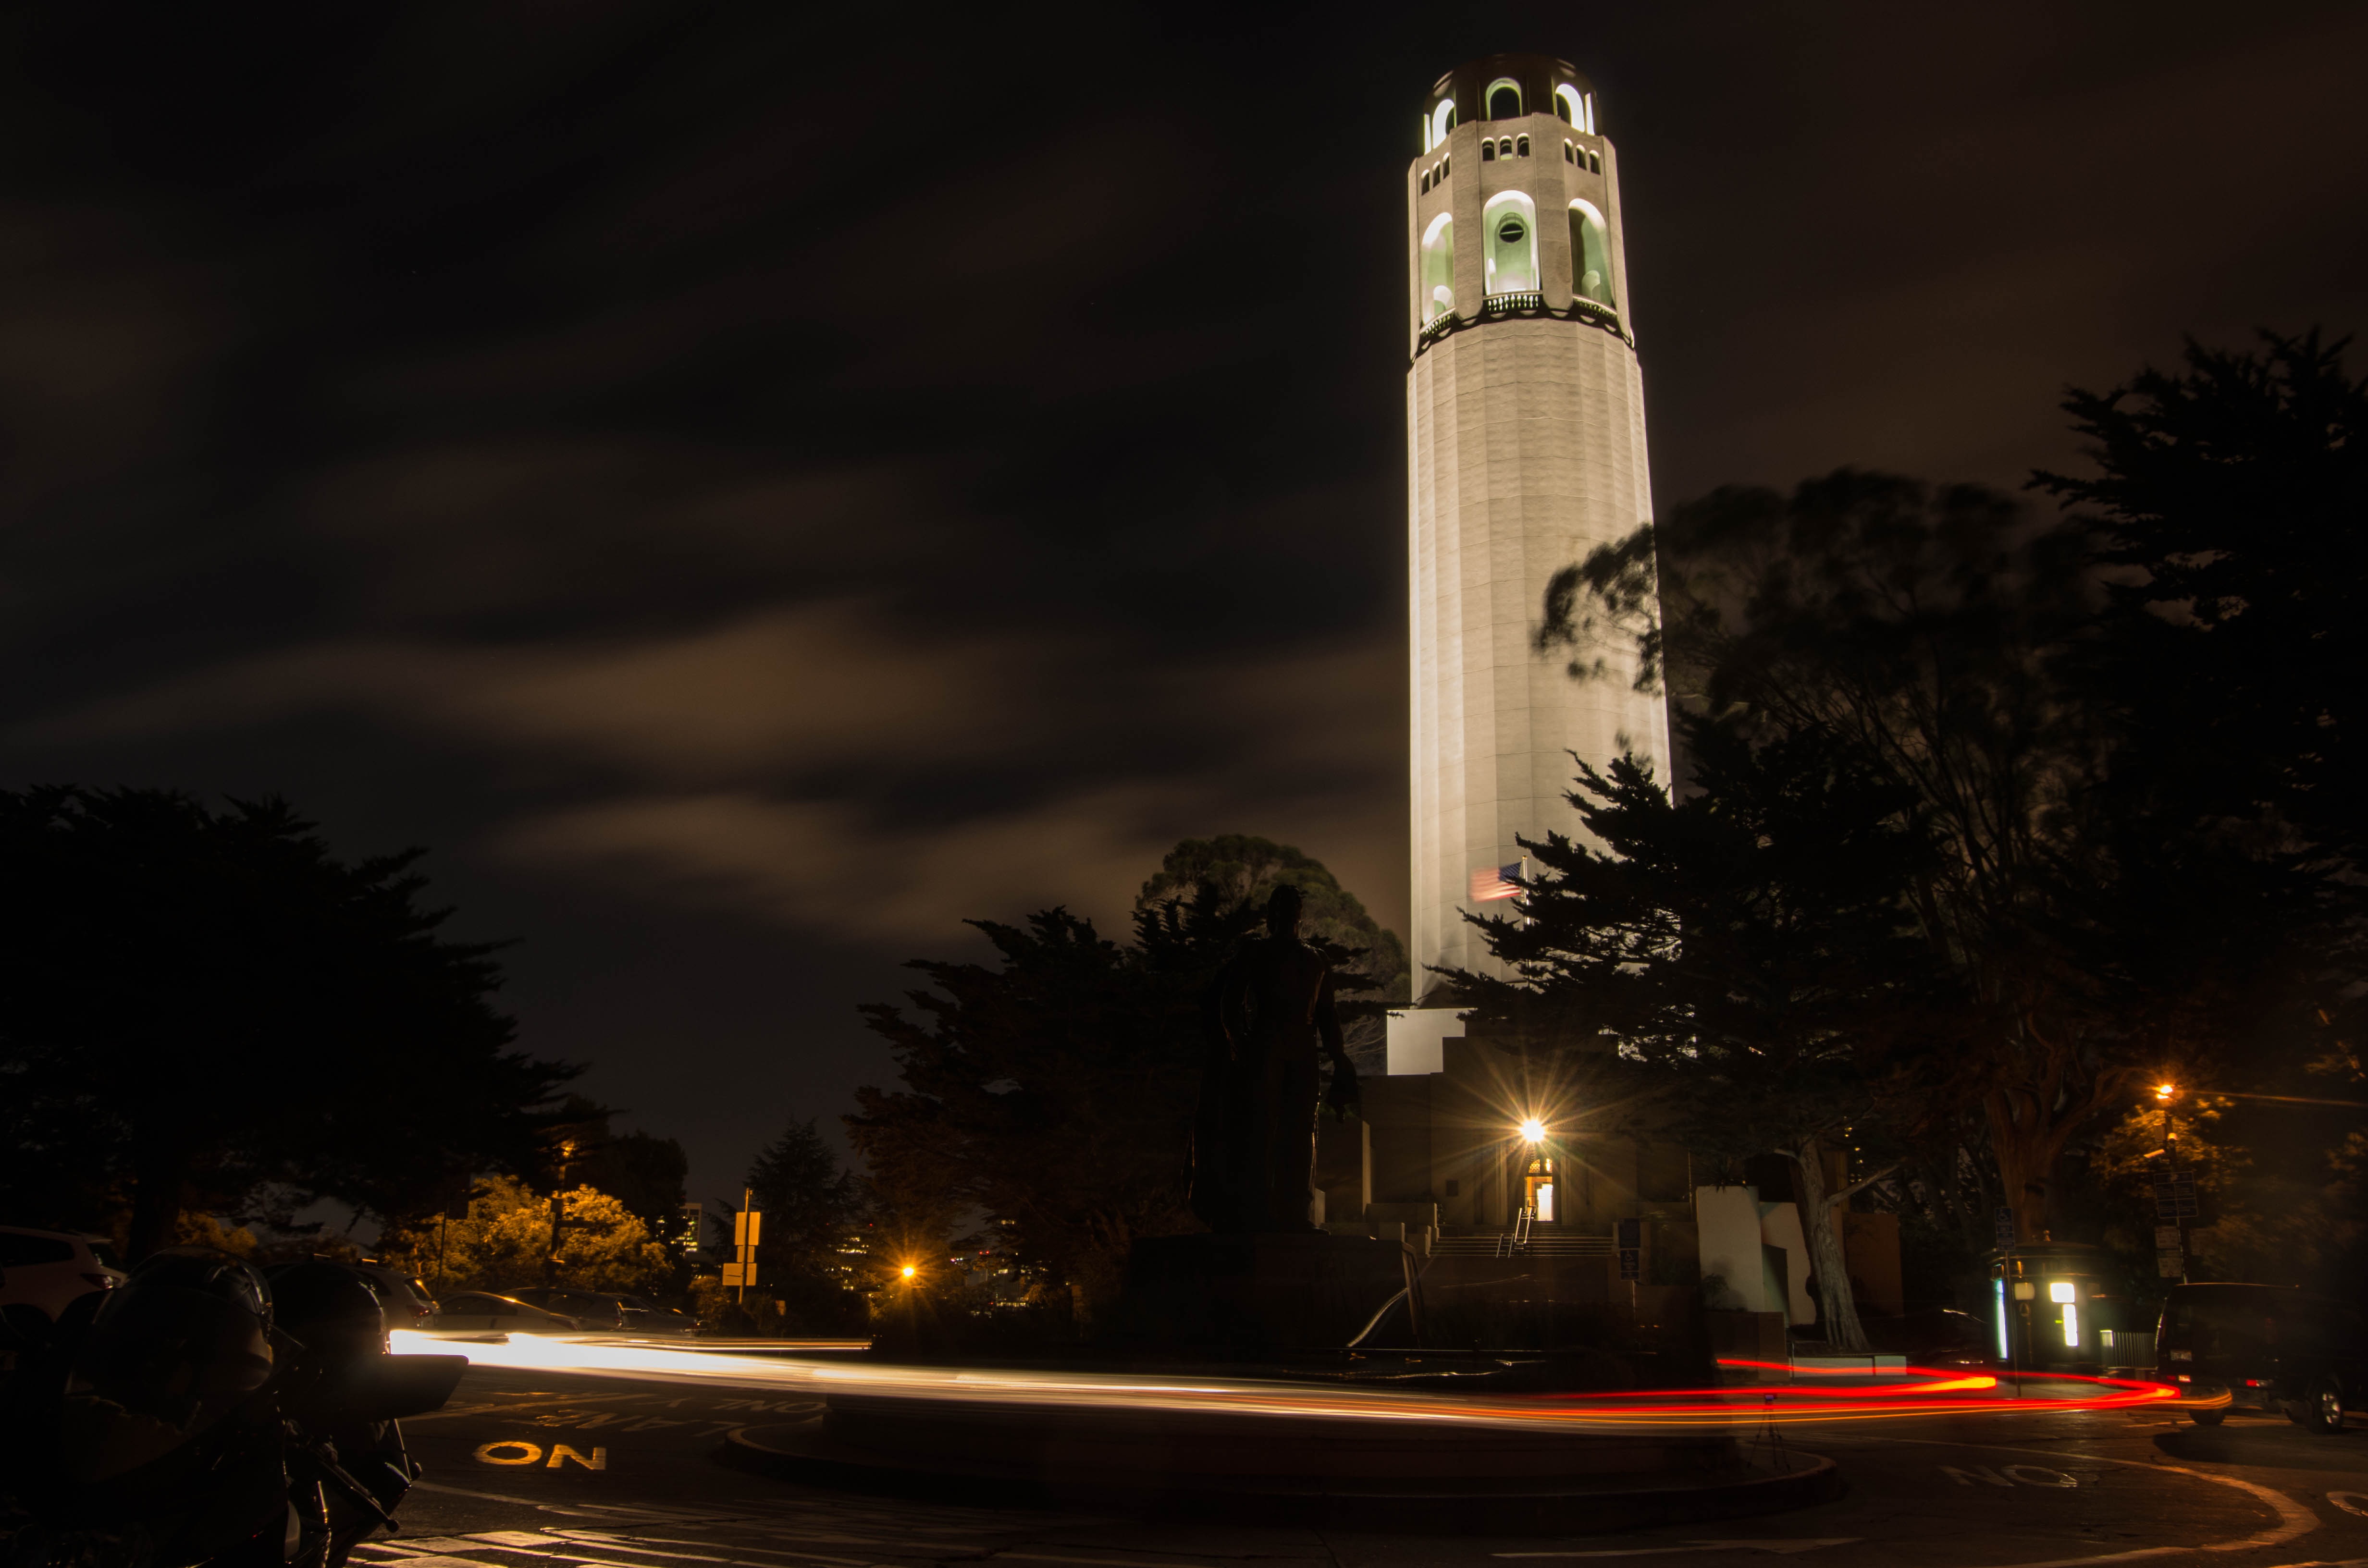
light, night, skyscraper, cityscape, san francisco, dusk, evening, tower, landmark, darkness, street light, lighting